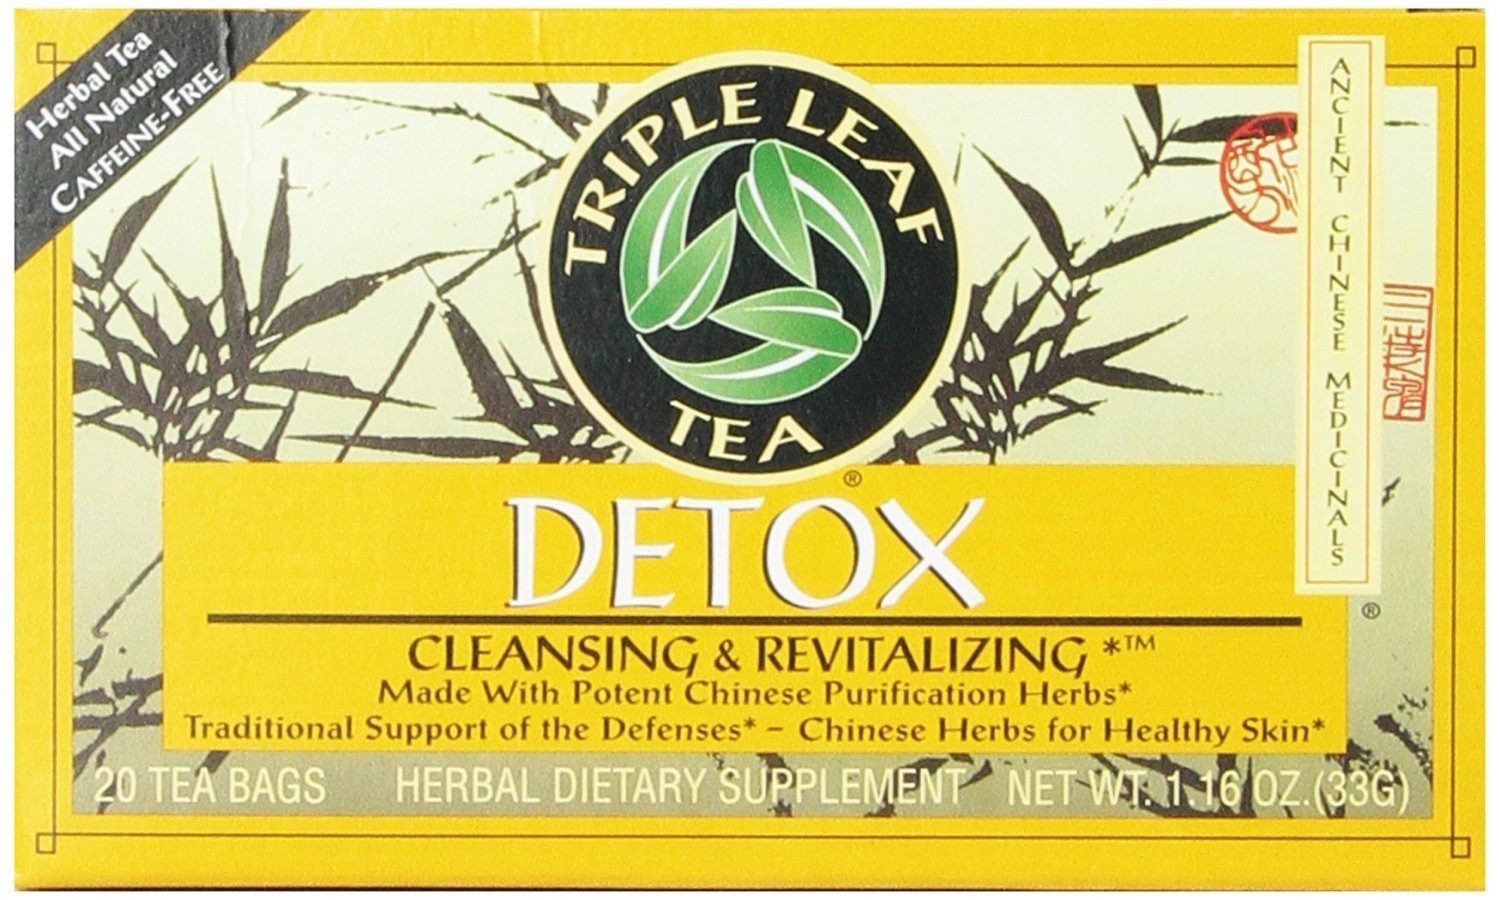
Item Name: Triple Leaf Tea Natural Herbal Tea, Detox 20 bags (Pack of 2)
Value: 40.0
Unit: Count

Price: 7.87